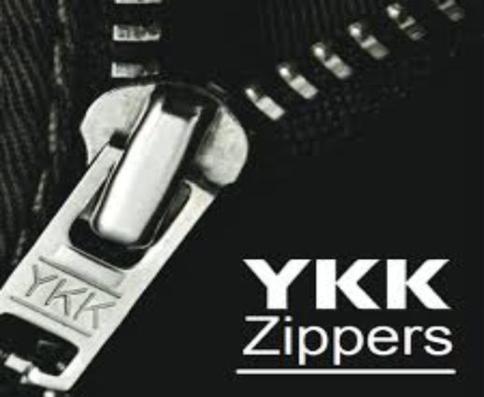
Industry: Necessities